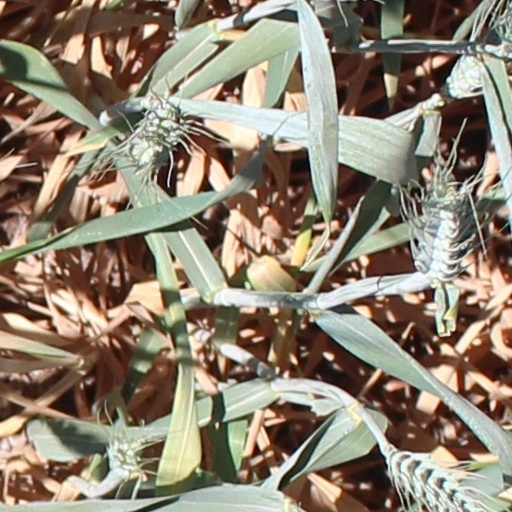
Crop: wheat